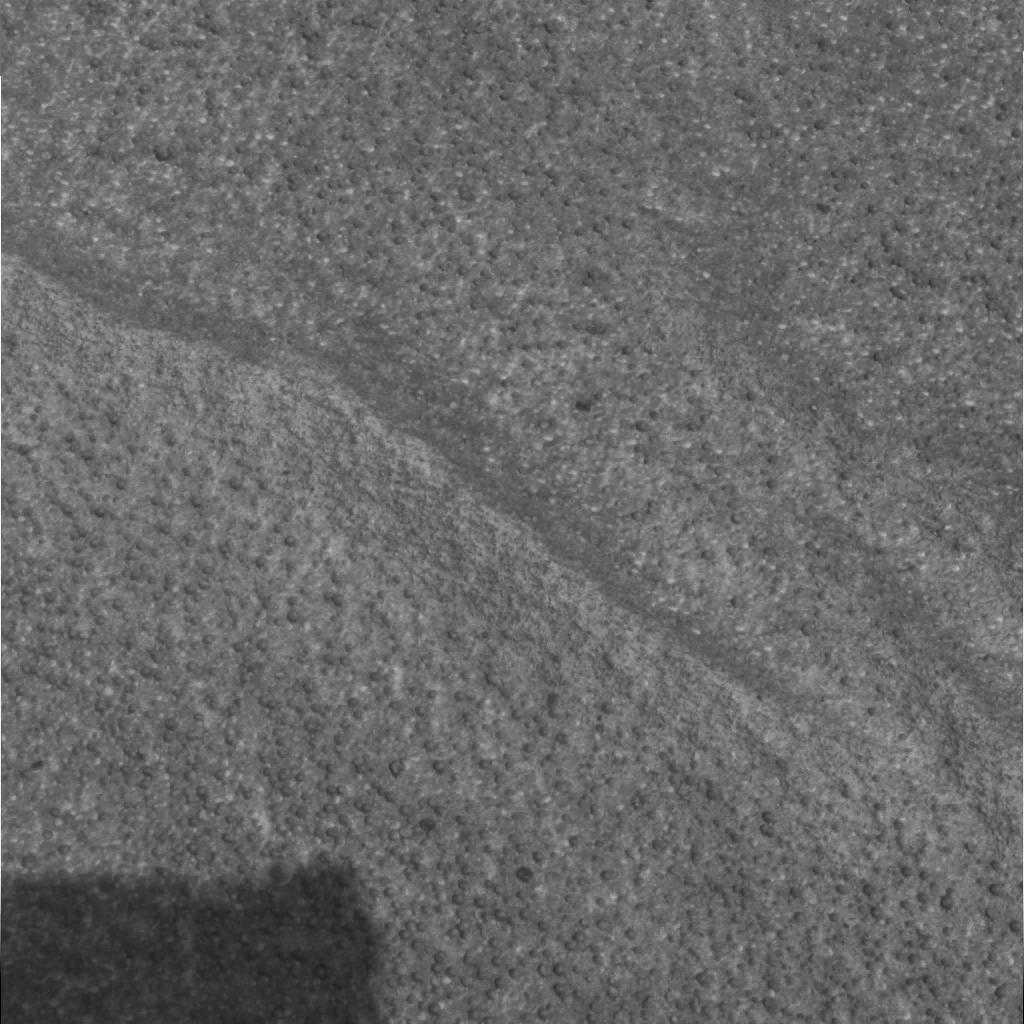
Surface features visible: Dunes/Ripples, Soil, Spherules, Nearby Surface